Parramatta

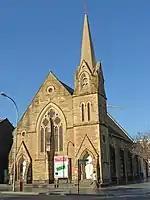
Congregational Church (1871)

Parramatta Square (previously known as Civic Place) is a civic precinct located in the heart of the city, adjacent to Parramatta Town Hall. The Parramatta Square construction works included a redevelopment of the Parramatta Civic Centre, construction of a new culture and arts centre, and the construction of a new plaza. The designs of the first two projects, a 65-storey residential skyscraper and an office building were announced on 20 July 2012. Concerns from CASA about infringements into controlled airspace from the height of the residential tower resulted in 8 Parramatta Square being turned into a 55-story commercial building, rather than the originally proposed 65-storey residential tower. Parramatta Square became home to 3,000 National Australia Bank employees, relocated from the Sydney CBD. Other notable commercial tenants who have established a presence at Parramatta Square include Westpac, Endeavour Energy, KPMG and Deloitte.